Texas Department of Criminal Justice

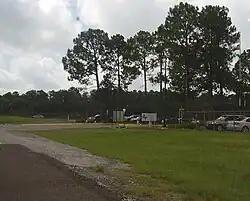
BOT Complex, the Texas Department of Criminal Justice Administrative Headquarters

The TDCJ has its headquarters in Huntsville. The administrative facility, known as the Brad Livingston Administrative Headquarters, and previously BOT Complex (for its former owner, see below), is located at Spur 59 off Texas Highway 75 North. The complex also faces Interstate 45. The complex includes the Central Region Warehouse and the Huntsville Prison Store. The Texas prison system had been headquartered in Huntsville since Texas's founding as a republic, and the TDCJ is the only major state agency not headquartered in Austin, the state capital.